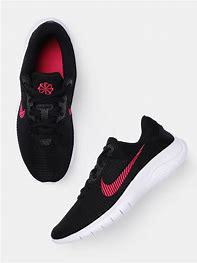
Brand: Nike
Model: Flex Experience Run 11 Next Nature